Anselm Jappe

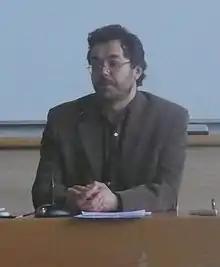
Anselm Jappe, 2010.

Anselm Jappe (born 3 May 1962, Bonn) is a German professor of philosophy. Jappe currently resides in Italy. Jappe has authored several works in German, French, and Italian. Jappe has lectured at several institutions in within higher education.